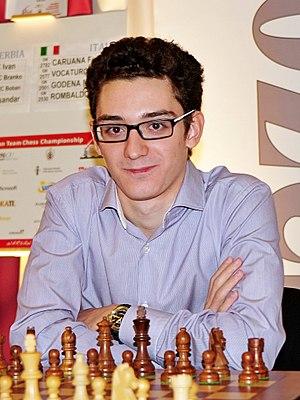
Le Championnat du monde d'échecs 2018 s'est déroulé du 9 au 28 novembre 2018 à Londres, et opposait le Norvégien Magnus Carlsen, champion du monde en titre à l'Américain Fabiano Caruana, vainqueur du tournoi des candidats qui a eu lieu en mars 2018. Pour la première fois dans l'histoire du championnat du monde d'échecs, l'ensemble des parties longues se terminent par une nulle. Au terme des parties rapides de départage, il est finalement remporté par Magnus Carlsen 3-0.
Fabiano Caruana, né le 30 juillet 1992 à Miami, est un joueur d'échecs américano-italien.